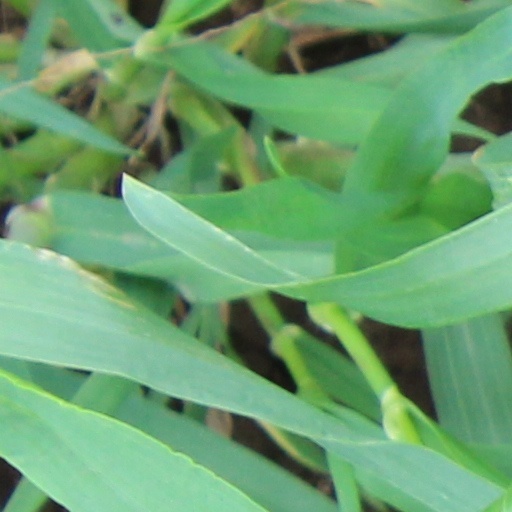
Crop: wheat